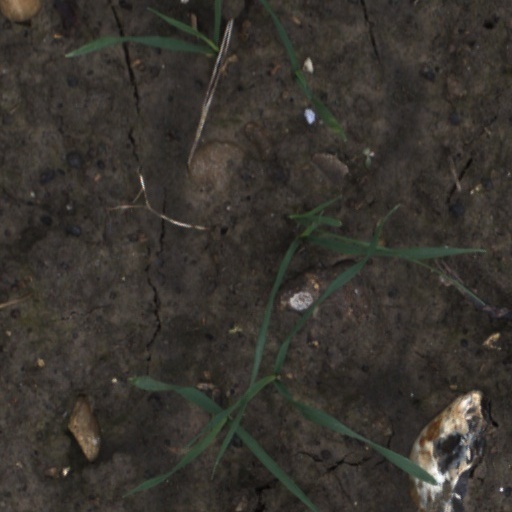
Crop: wheat